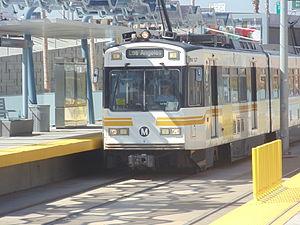
Jefferson/USC est une station du métro de Los Angeles et desservie par les rames de la ligne Expo.